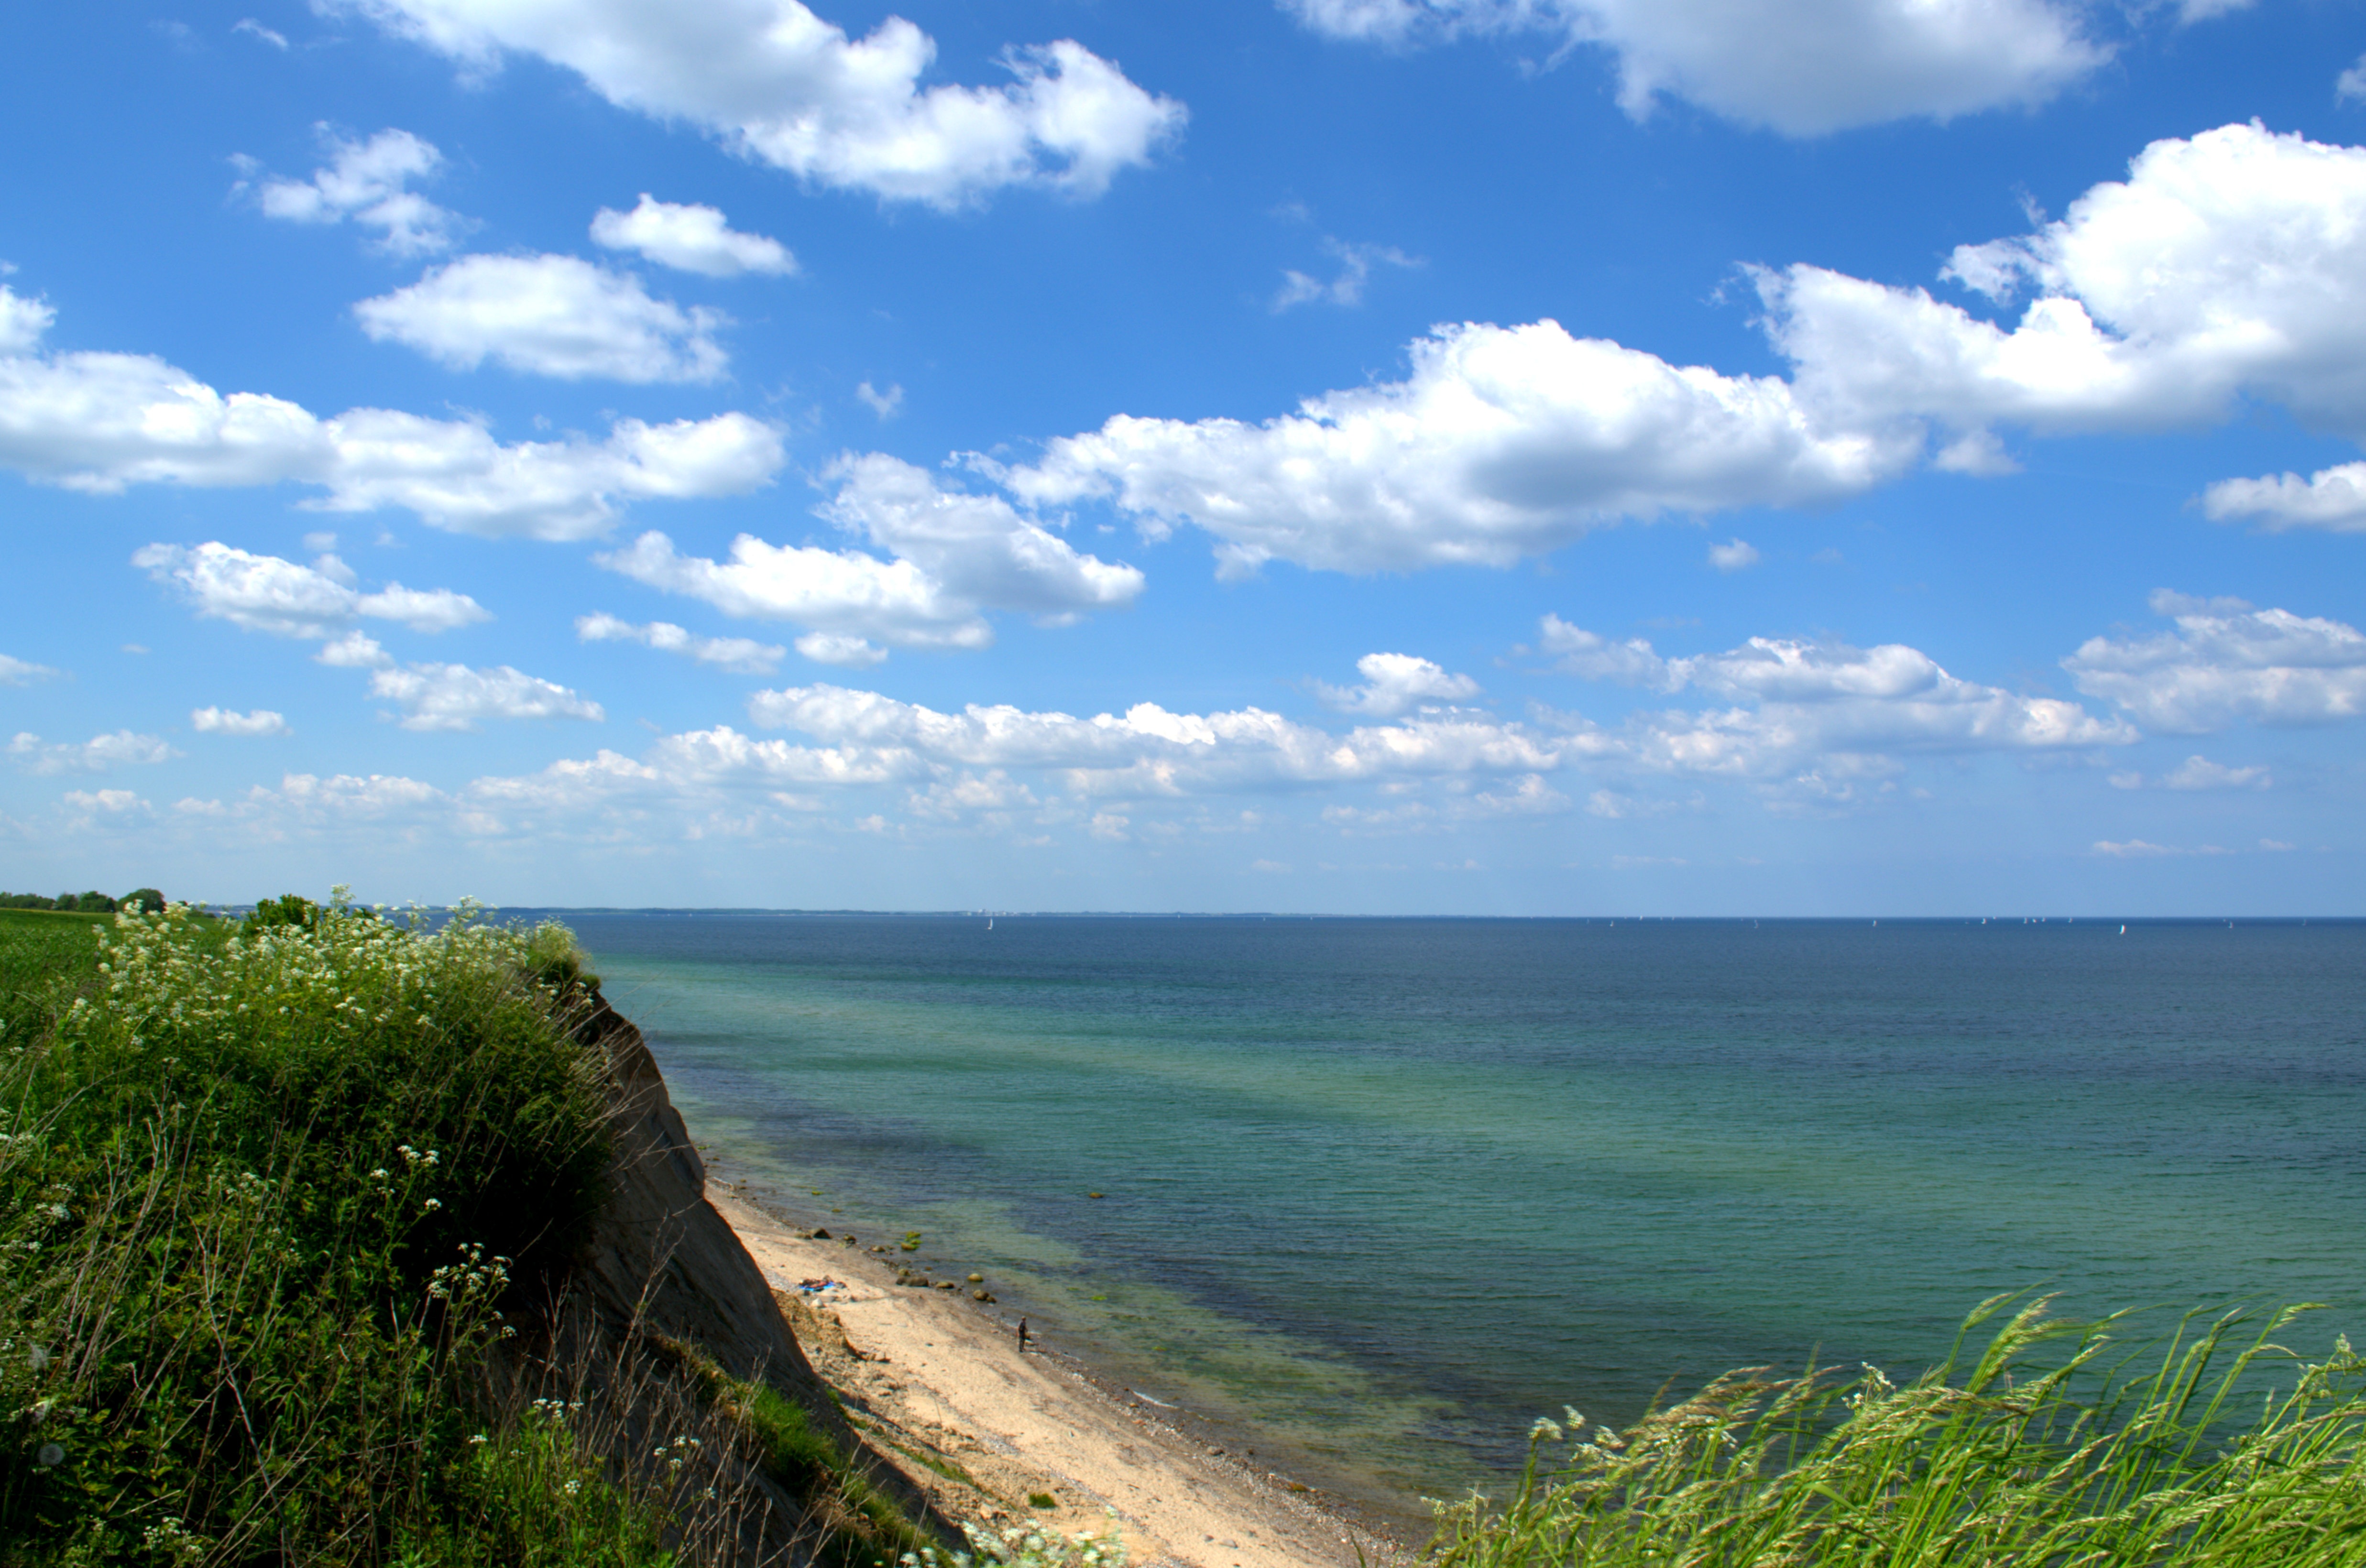
beach, landscape, sea, coast, water, grass, rock, ocean, horizon, cloud, sky, hill, shore, wave, view, cliff, bay, steep, terrain, body of water, clouds, bluff, cliffs, outlook, habitat, ecosystem, booked, cape, baltic sea, abyss, steep slope, steilkueste